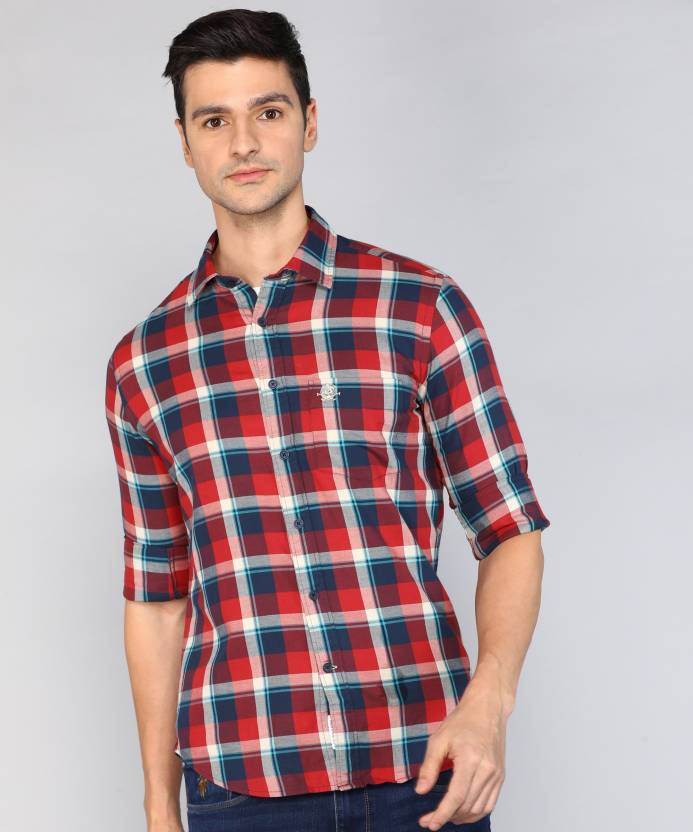
Product: Men Regular Fit Checkered Button Down Collar Casual Shi...
Price: ₹909
Colors: Red
Pattern: Checkered
Description: MENS  SHIRT, XXL